Ancestral sequence reconstruction

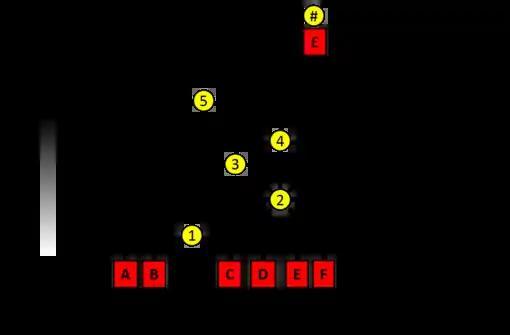
An illustration of a phylogenetic tree and how it plays in conceptualising how ASR is conducted.

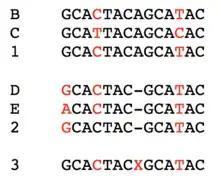
Algorithm to reconstruct ancestral sequences 1,2, and 3 (referring to figure above). The ancestral sequence of sequence 1 can be reconstructed from B and C, as long as at least one outgroup is available, e.g. D or E. For example, sequences B and C are different in position 4, but since sequences D and E have a C in that position, sequence 1 most likely had a C as well. Sequence 3 cannot be completely reconstructed without an additional outgroup sequence (uncertainty indicated by an "X").

Unlike conventional evolutionary and biochemical approaches to studying proteins, i.e. the so-called "horizontal" comparison of related protein homologues from different branch ends of the tree of life; ASR probes the statistically inferred ancestral proteins within the nodes of the tree – in a "vertical" manner (see diagram, right). This approach gives access to protein properties that may have transiently arisen over evolutionary time and has recently been used as a way to infer the potential selection pressures that resulted in present-day sequences. ASR has been used to probe the causative mutation that resulted in a protein's neofunctionalization after duplication by first determining that said mutation was located between ancestors '5' and '4' on the diagram (illustratively) using functional assays. In the field of protein biophysics, ASR has also been used to study the development of a protein's thermodynamic and kinetic landscapes over evolutionary time as well as protein folding pathways by combining many modern day analytical techniques such as HX/MS. These sorts of insights are typically inferred from several ancestors reconstructed along a phylogeny – referring to the previous analogy, by studying nodes "higher and higher" (further and further back in evolutionary time) within the tree of life.